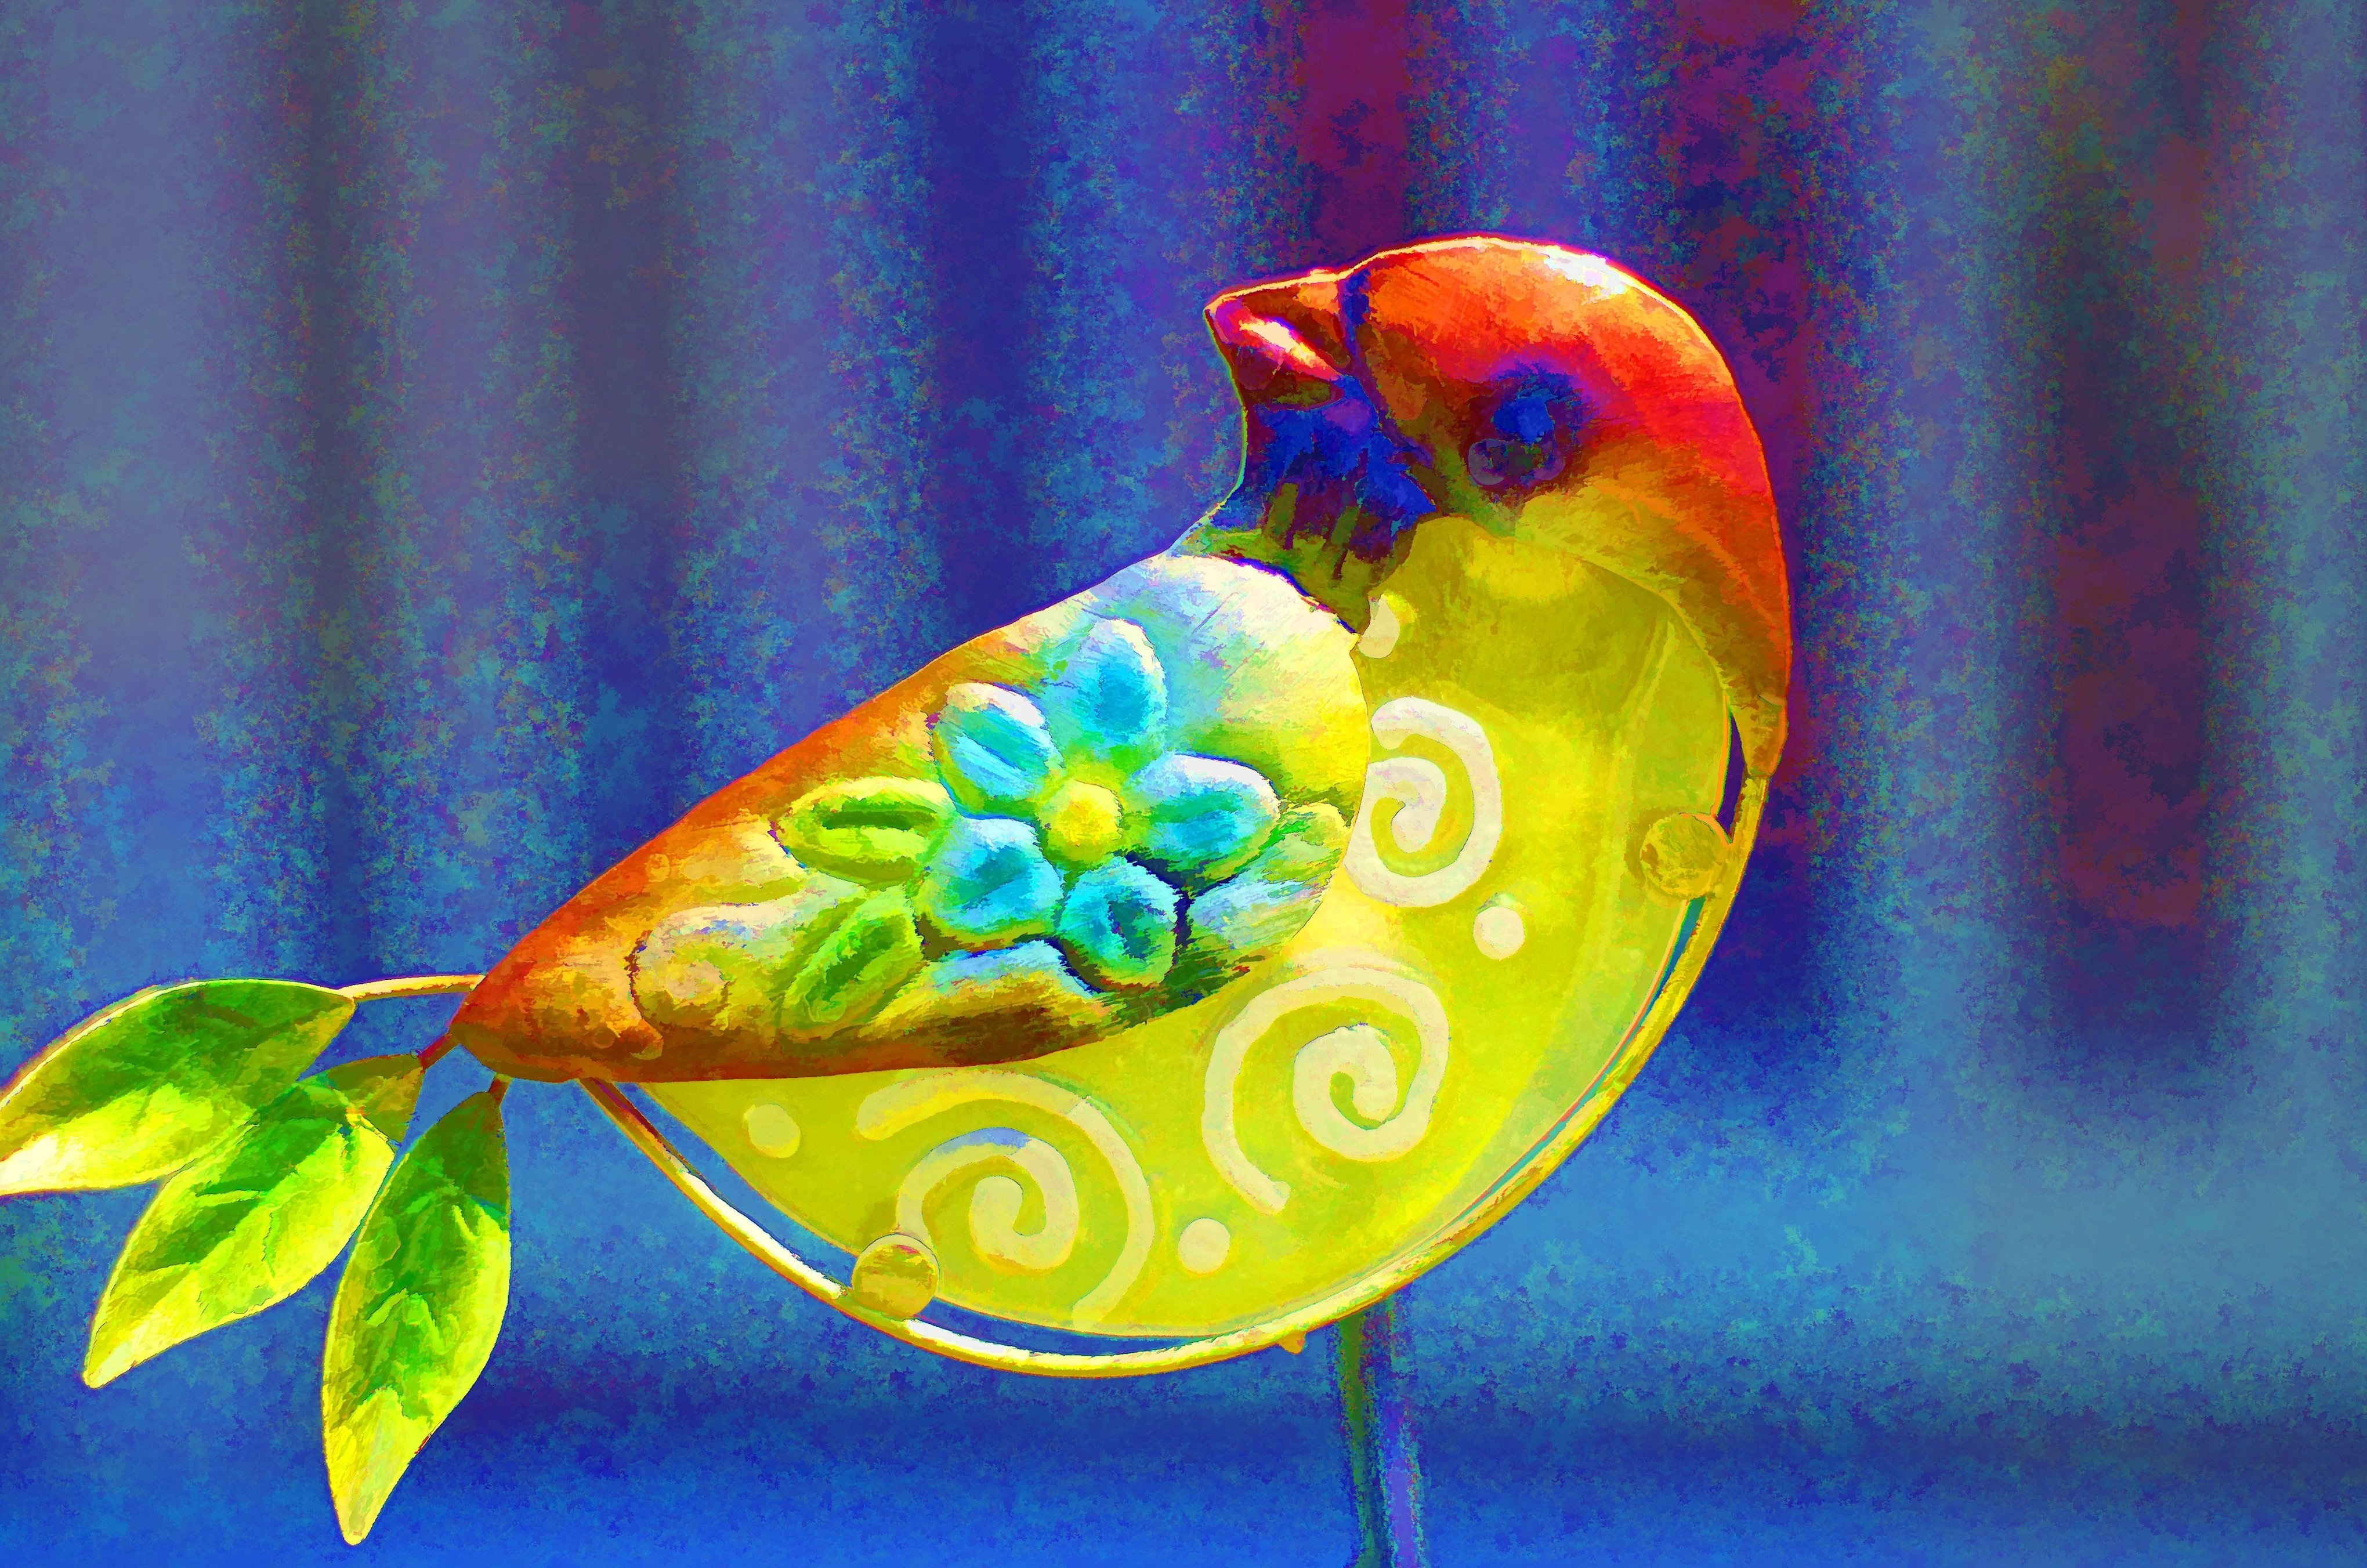
nature, bird, color, metal, blue, yellow, painting, macaw, art, vertebrate, parrot, painted, ornamental, finch, parakeet, perching bird, common pet parakeet